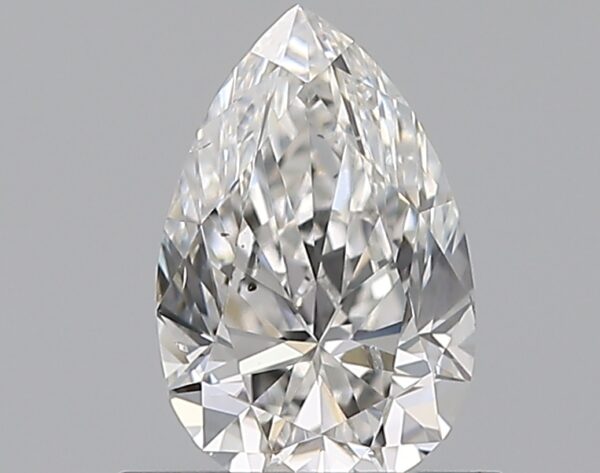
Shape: pear
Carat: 0.7
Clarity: SI1
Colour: F
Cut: EX
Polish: EX
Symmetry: VG
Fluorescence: N
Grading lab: GIA
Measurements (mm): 7.47 x 4.84 x 3.09